Mercury-Atlas 8

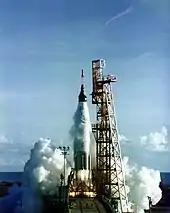
A rocket firing just above its launch pad, next to a metal structure, with a large cloud of smoke at its base and some smoke around the upper section of the rocket. Flame can be seen below the cloud.

Schirra was awakened at 1:40 am ET on the morning of October 3, and after a hearty breakfast—including a bluefish he had speared the day before—and a brief physical he left for the launchpad at around 4 am. He entered the spacecraft at 4:41 am ET, where he found a steak sandwich left for him in the 'glove compartment', and began the pre-launch checks. The launch countdown proceeded as planned until 6:15, when there was a 15-minute hold to allow the Canary Islands tracking station to repair a radar set. The countdown resumed at 6:30 and proceeded to booster ignition with no further delays. Liftoff proceeded smoothly, but there was a momentary clockwise roll transient at liftoff, which reached 7.83° per second and approached 80% of the required threshold to trigger the ASIS abort system. This was later identified as being due to a slight misalignment of the main engines and was kept under control by the booster's vernier thrusters. Sustainer engine thrust during the launch was slightly below normal and fuel consumption higher than normal due to a suspected leak in the sustainer fuel system.